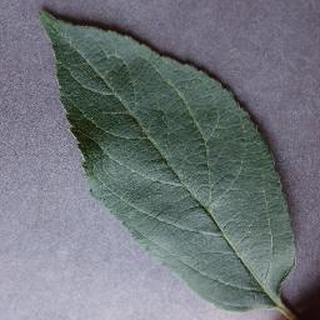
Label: healthy_apple